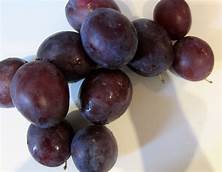
Label: others